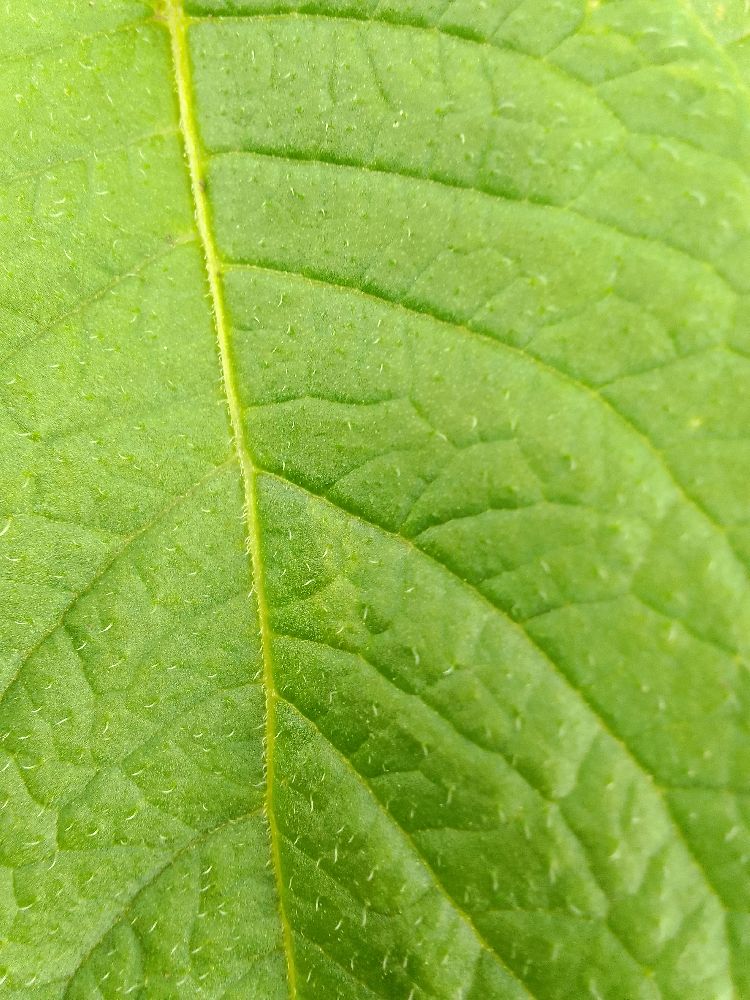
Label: Healthy